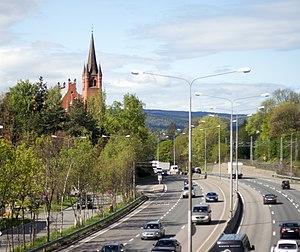
Høvik est une banlieue de Bærum, une commune du comté d’Akershus, dans la région métropolitaine d'Oslo, en Norvège.